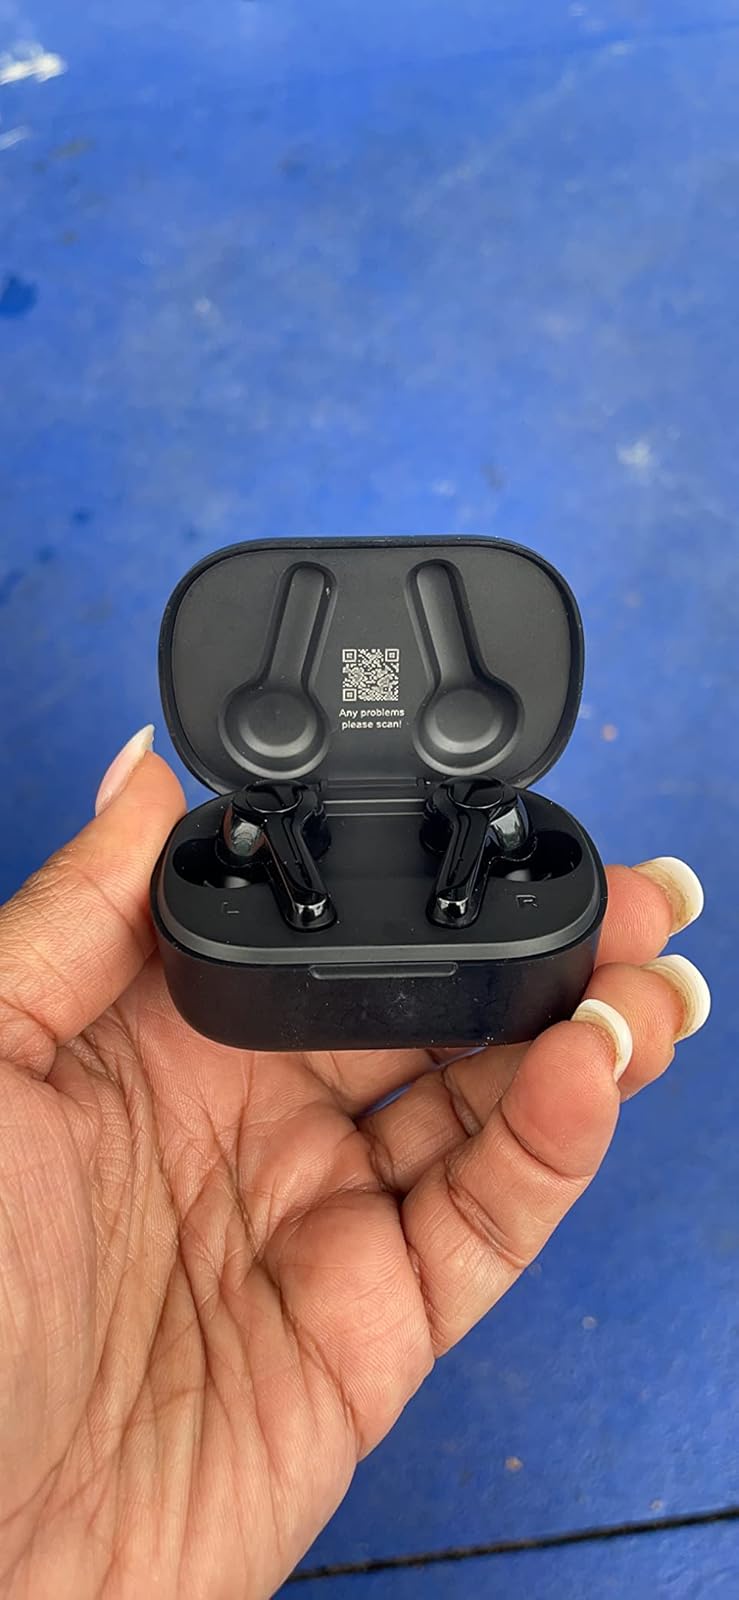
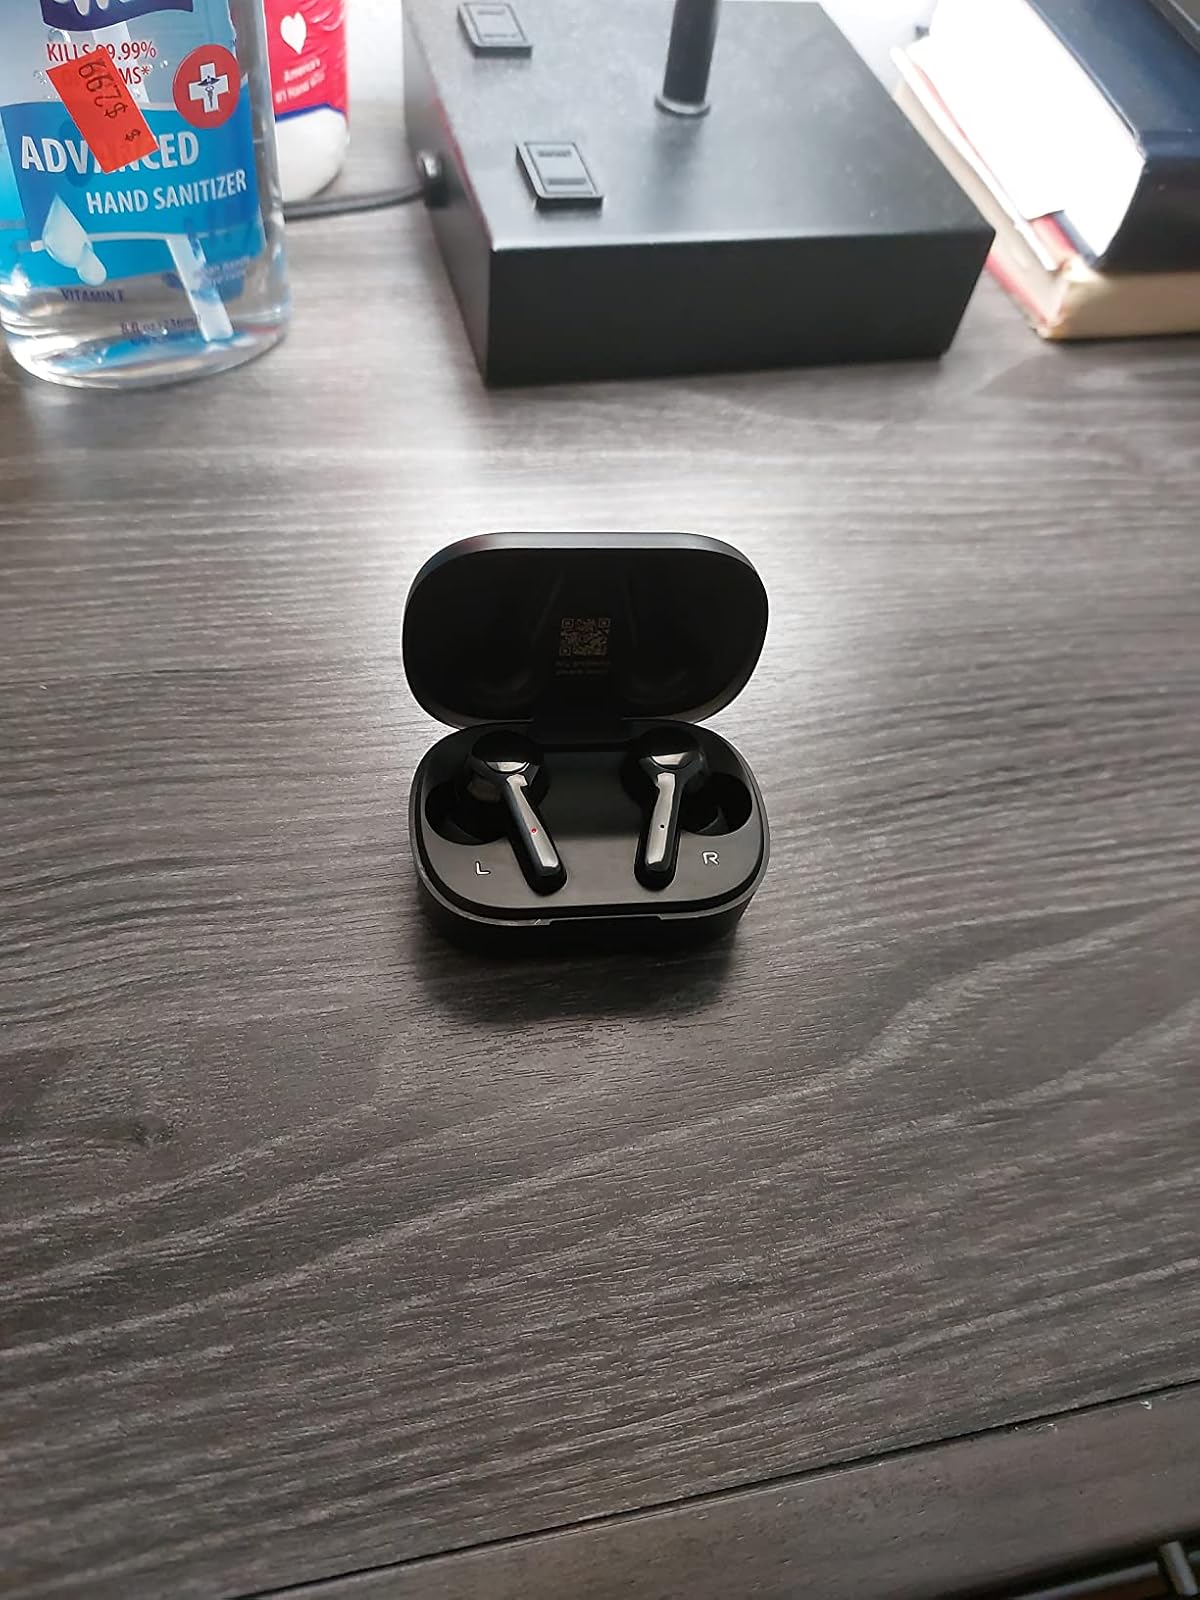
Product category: earbuds
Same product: yes